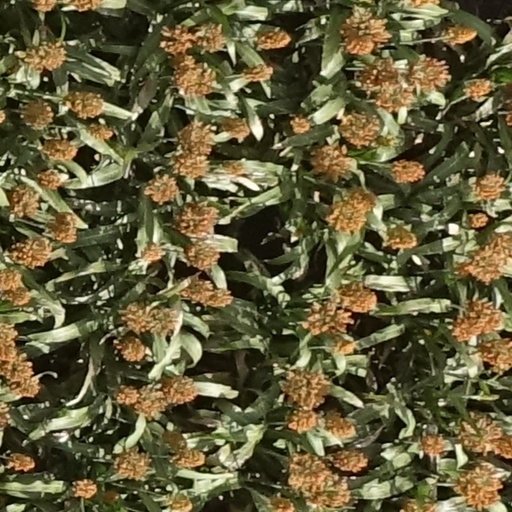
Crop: sorghum